Conscience

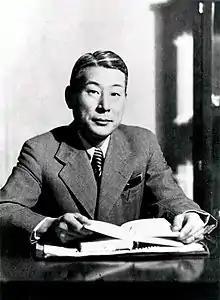
Chiune Sugihara practised "conscientious noncompliance" in issuing visas to fleeing Jews in Lithuania in 1939.

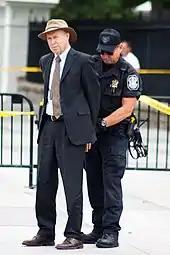
NASA climate scientist James Hansen arrested in 2011 for civil disobedience against laws allowing a tar sands oil pipeline

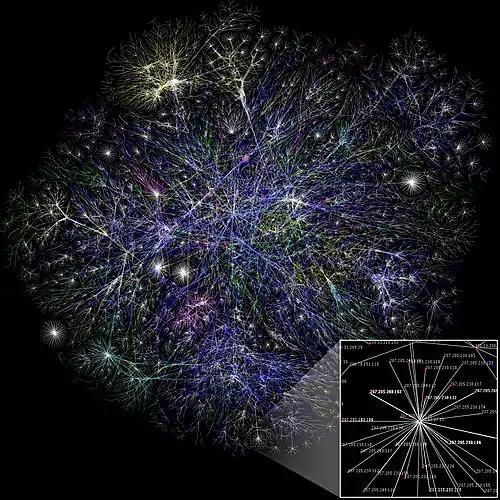
Internet Map. Ninian Smart predicts global communication will facilitate "world conscience".

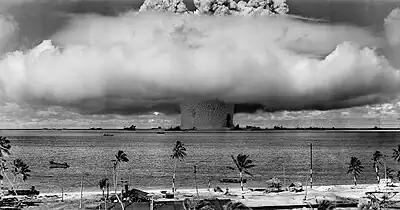
Underwater American nuclear test in the Pacific. Worldwide expressions of 'conscience' against such explosions caused the French Government to cease atmospheric tests at Mururoa for political reasons.

Civil disobedience as nonviolent protest or civil resistance are also acts of conscience, but are designed by those who undertake them chiefly to change, by appealing to the majority and democratic processes, laws or government policies perceived to be incoherent with fundamental social virtues and principles (such as justice, equality or respect for intrinsic human dignity). Civil disobedience, in a properly functioning democracy, allows a minority who feel strongly that a law infringes their sense of justice (but have no capacity to obtain legislative amendments or a referendum on the issue) to make a potentially apathetic or uninformed majority take account of the intensity of opposing views. A notable example of civil resistance or satyagraha ("satya" in sanskrit means "truth and compassion", "agraha" means "firmness of will") involved Mahatma Gandhi making salt in India when that act was prohibited by a British statute, in order to create moral pressure for law reform. Rosa Parks similarly acted on conscience in 1955 in Montgomery, Alabama refusing a legal order to give up her seat to make room for a white passenger; her action (and the similar earlier act of 15-year-old Claudette Colvin) led to the Montgomery bus boycott. Rachel Corrie was a US citizen allegedly killed by a bulldozer operated by the Israel Defense Forces (IDF) while involved in direct action (based on the nonviolent principles of Martin Luther King Jr. and Mahatma Gandhi) to prevent demolition of the home of local Palestinian pharmacist Samir Nasrallah. Al Gore has argued "If you're a young person looking at the future of this planet and looking at what is being done right now, and not done, I believe we have reached the stage where it is time for civil disobedience to prevent the construction of new coal plants that do not have carbon capture and sequestration." In 2011, NASA climate scientist James E. Hansen, environmental leader Phil Radford and Professor Bill McKibben were arrested for opposing a tar sands oil pipeline and Canadian renewable energy professor Mark Jaccard was arrested for opposing mountain-top coal mining; in his book Storms of my Grandchildren Hansen calls for similar civil resistance on a global scale to help replace the 'business-as-usual' Kyoto Protocol cap and trade system, with a progressive carbon tax at emission source on the oil, gas and coal industries – revenue being paid as dividends to low carbon footprint families.